The Rawhide Trail

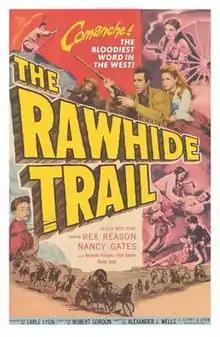
Theatrical release poster

The Rawhide Trail is a 1958 American Western film directed by Robert Gordon and written by Alexander J. Wells. The film stars Rex Reason, Nancy Gates, Richard Erdman, Ann Doran, Rusty Lane and Maureen Hingert. The film was released on January 26, 1958, by Allied Artists Pictures.